French battleship Danton

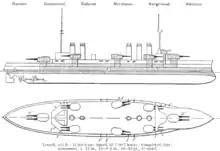
"Danton"-class design as depicted by "Brassey's Naval Annual" 1915

Although the s were a significant improvement from the preceding , especially with the 3,000-ton displacement increase, they were outclassed by the advent of the dreadnought well before they were completed. This, combined with other poor traits, including the great weight in coal they had to carry, made them rather unsuccessful ships, though their numerous rapid-firing guns were of some use in the Mediterranean.